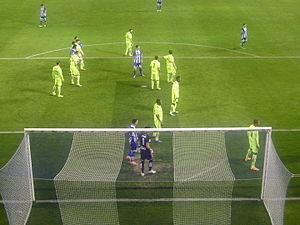
Le Levante Unión Deportiva, couramment abrégé en Levante UD, est un club de football espagnol fondé le 9 septembre 1909 et basé à Valence. L'équipe tire son nom du vent du Levant, qui vient de l'est et entre dans la ville de Valence par la plage où se situait le terrain du club au début du XXᵉ siècle. Il est considéré comme le doyen de ce sport dans la région de Valence.